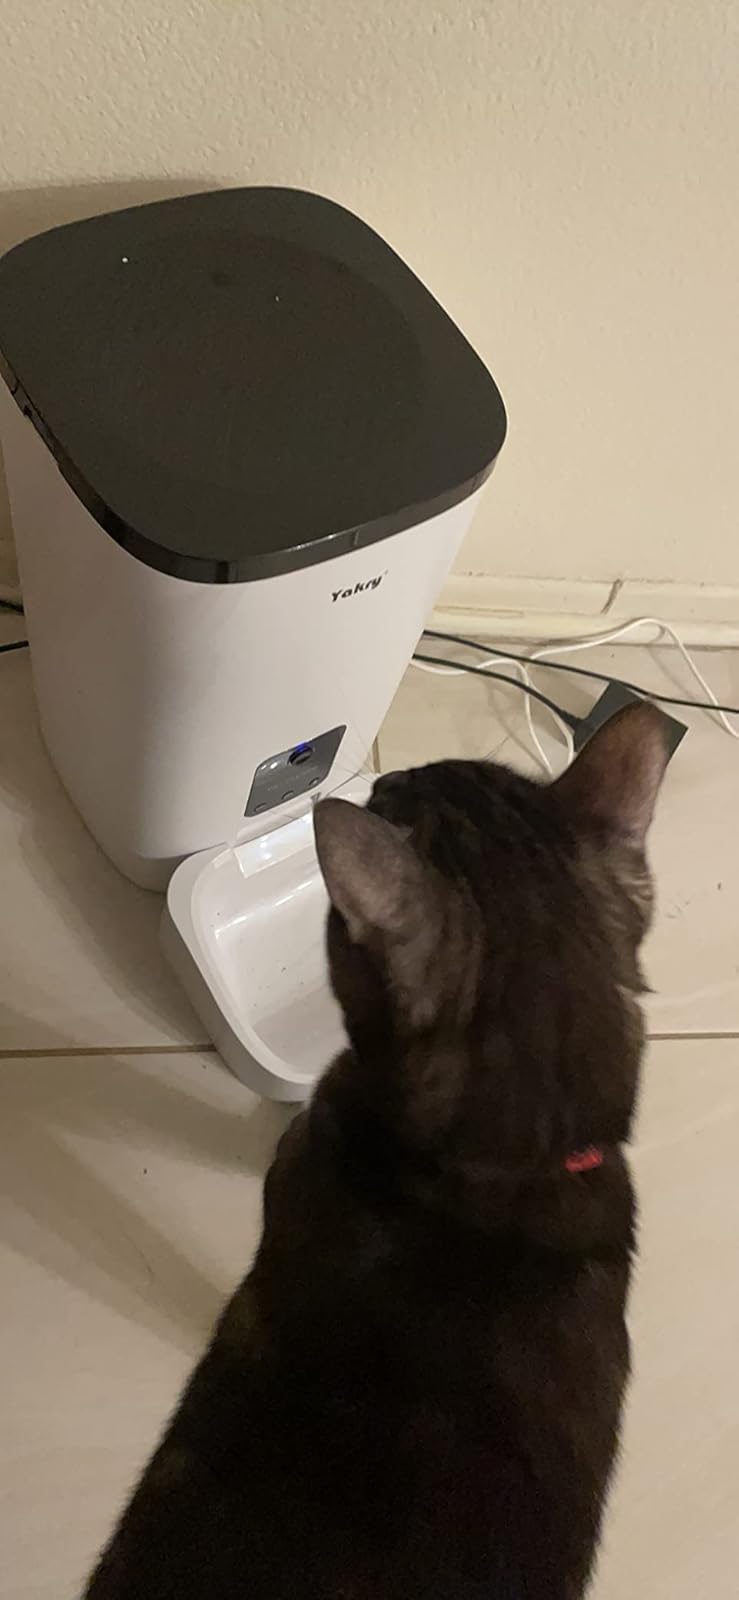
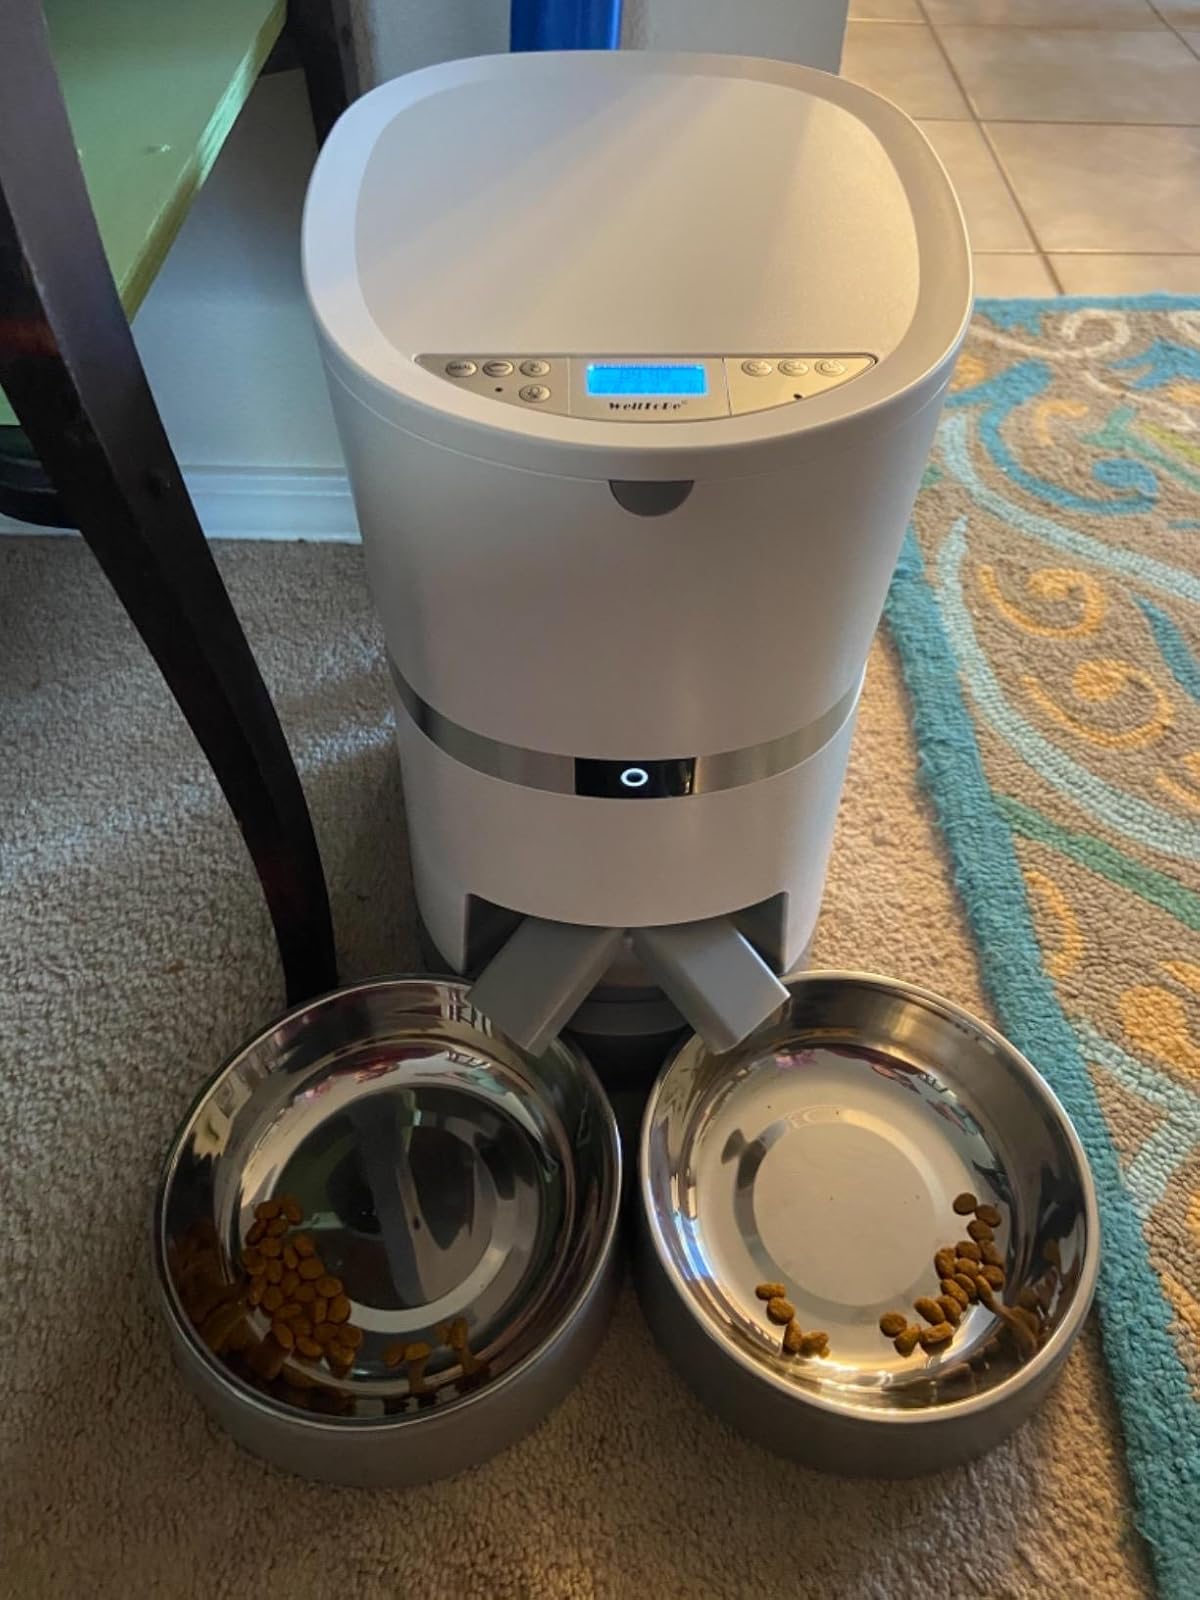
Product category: items_feeder
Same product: no